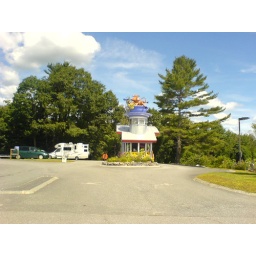
Yes, that is a cow cheerfully bathing in an oversized cup of coffee.